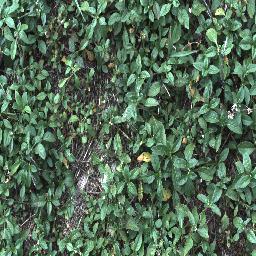
Label: negative